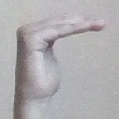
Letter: haa